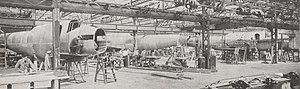
Construction en série de fuselages de LeO 45 dans l'usine que possède la S. N. C. A. DU SUD-EST à Clichy.